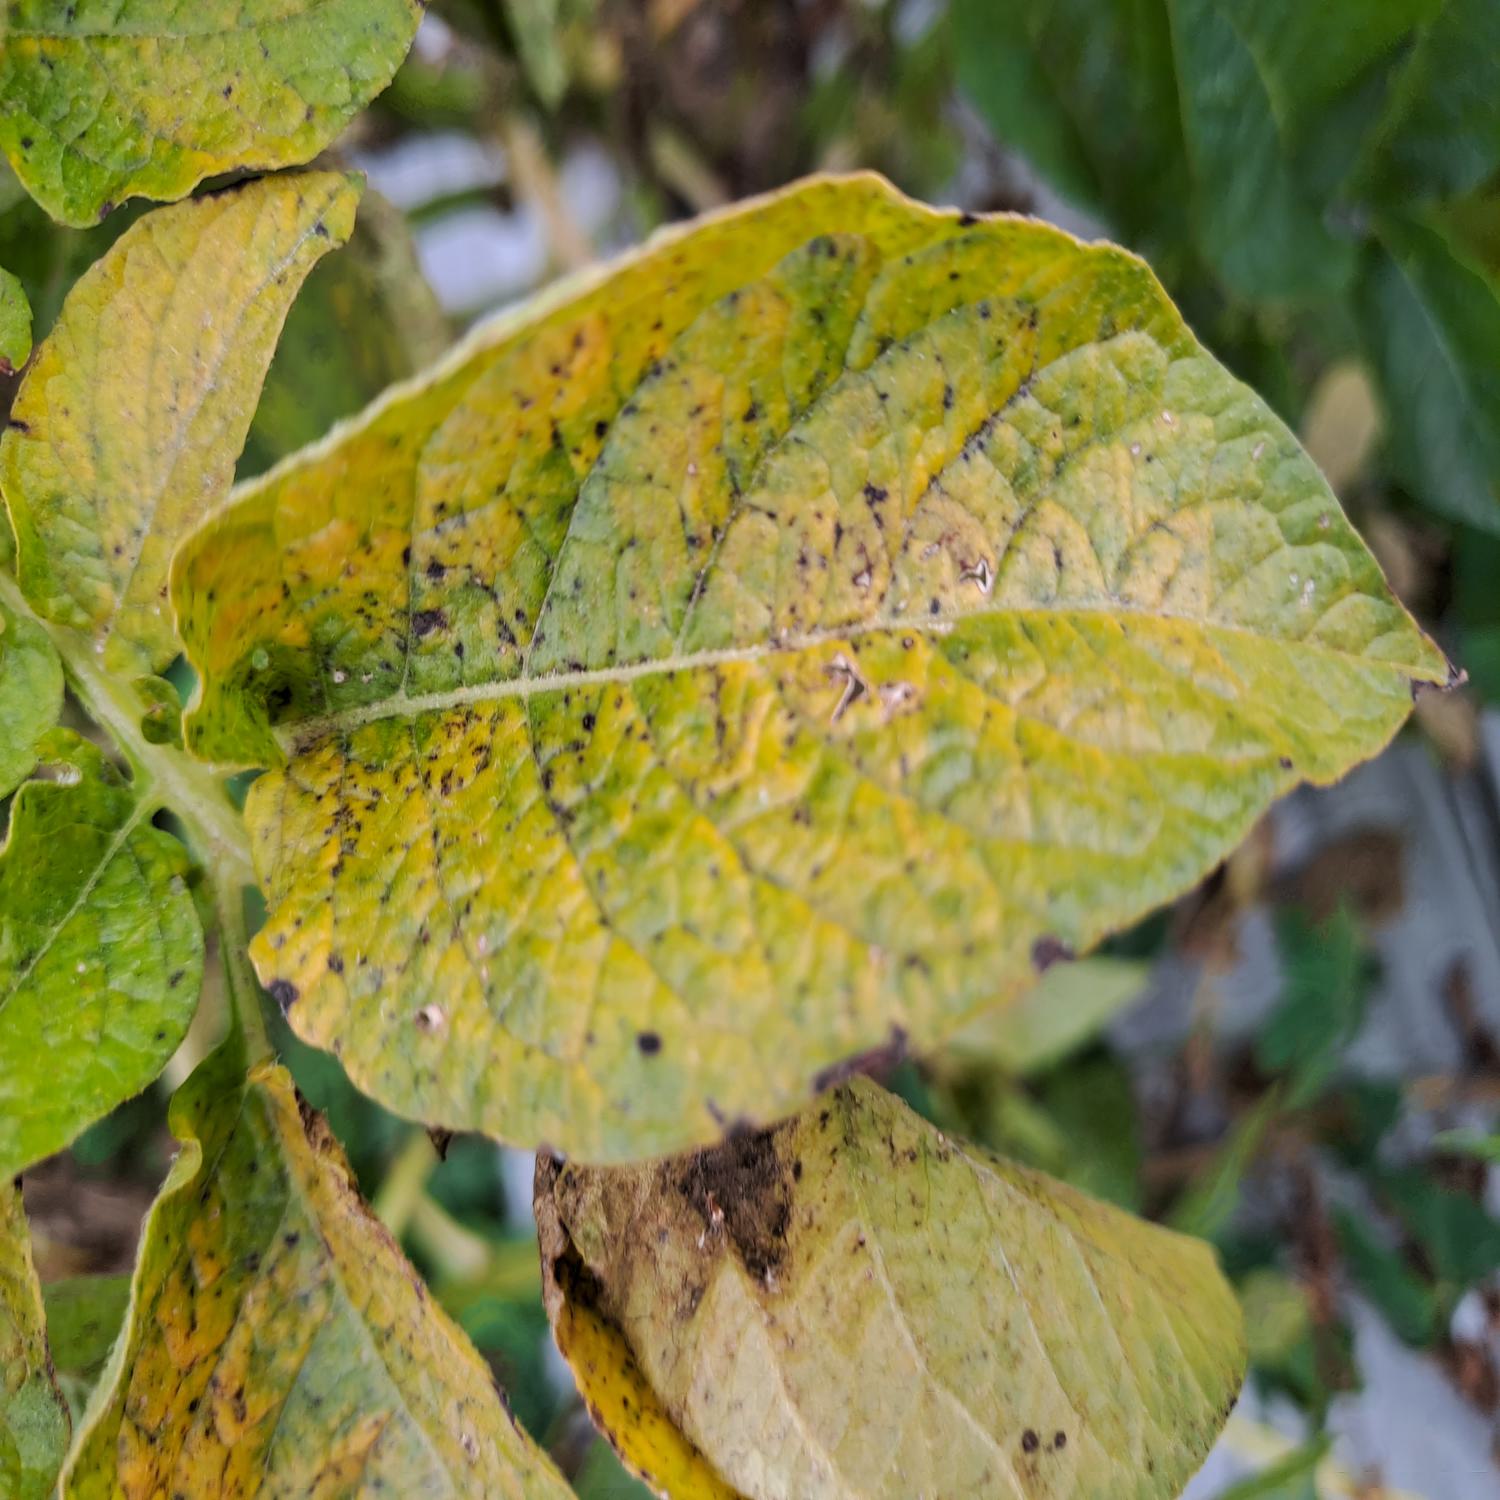
Label: Nematode